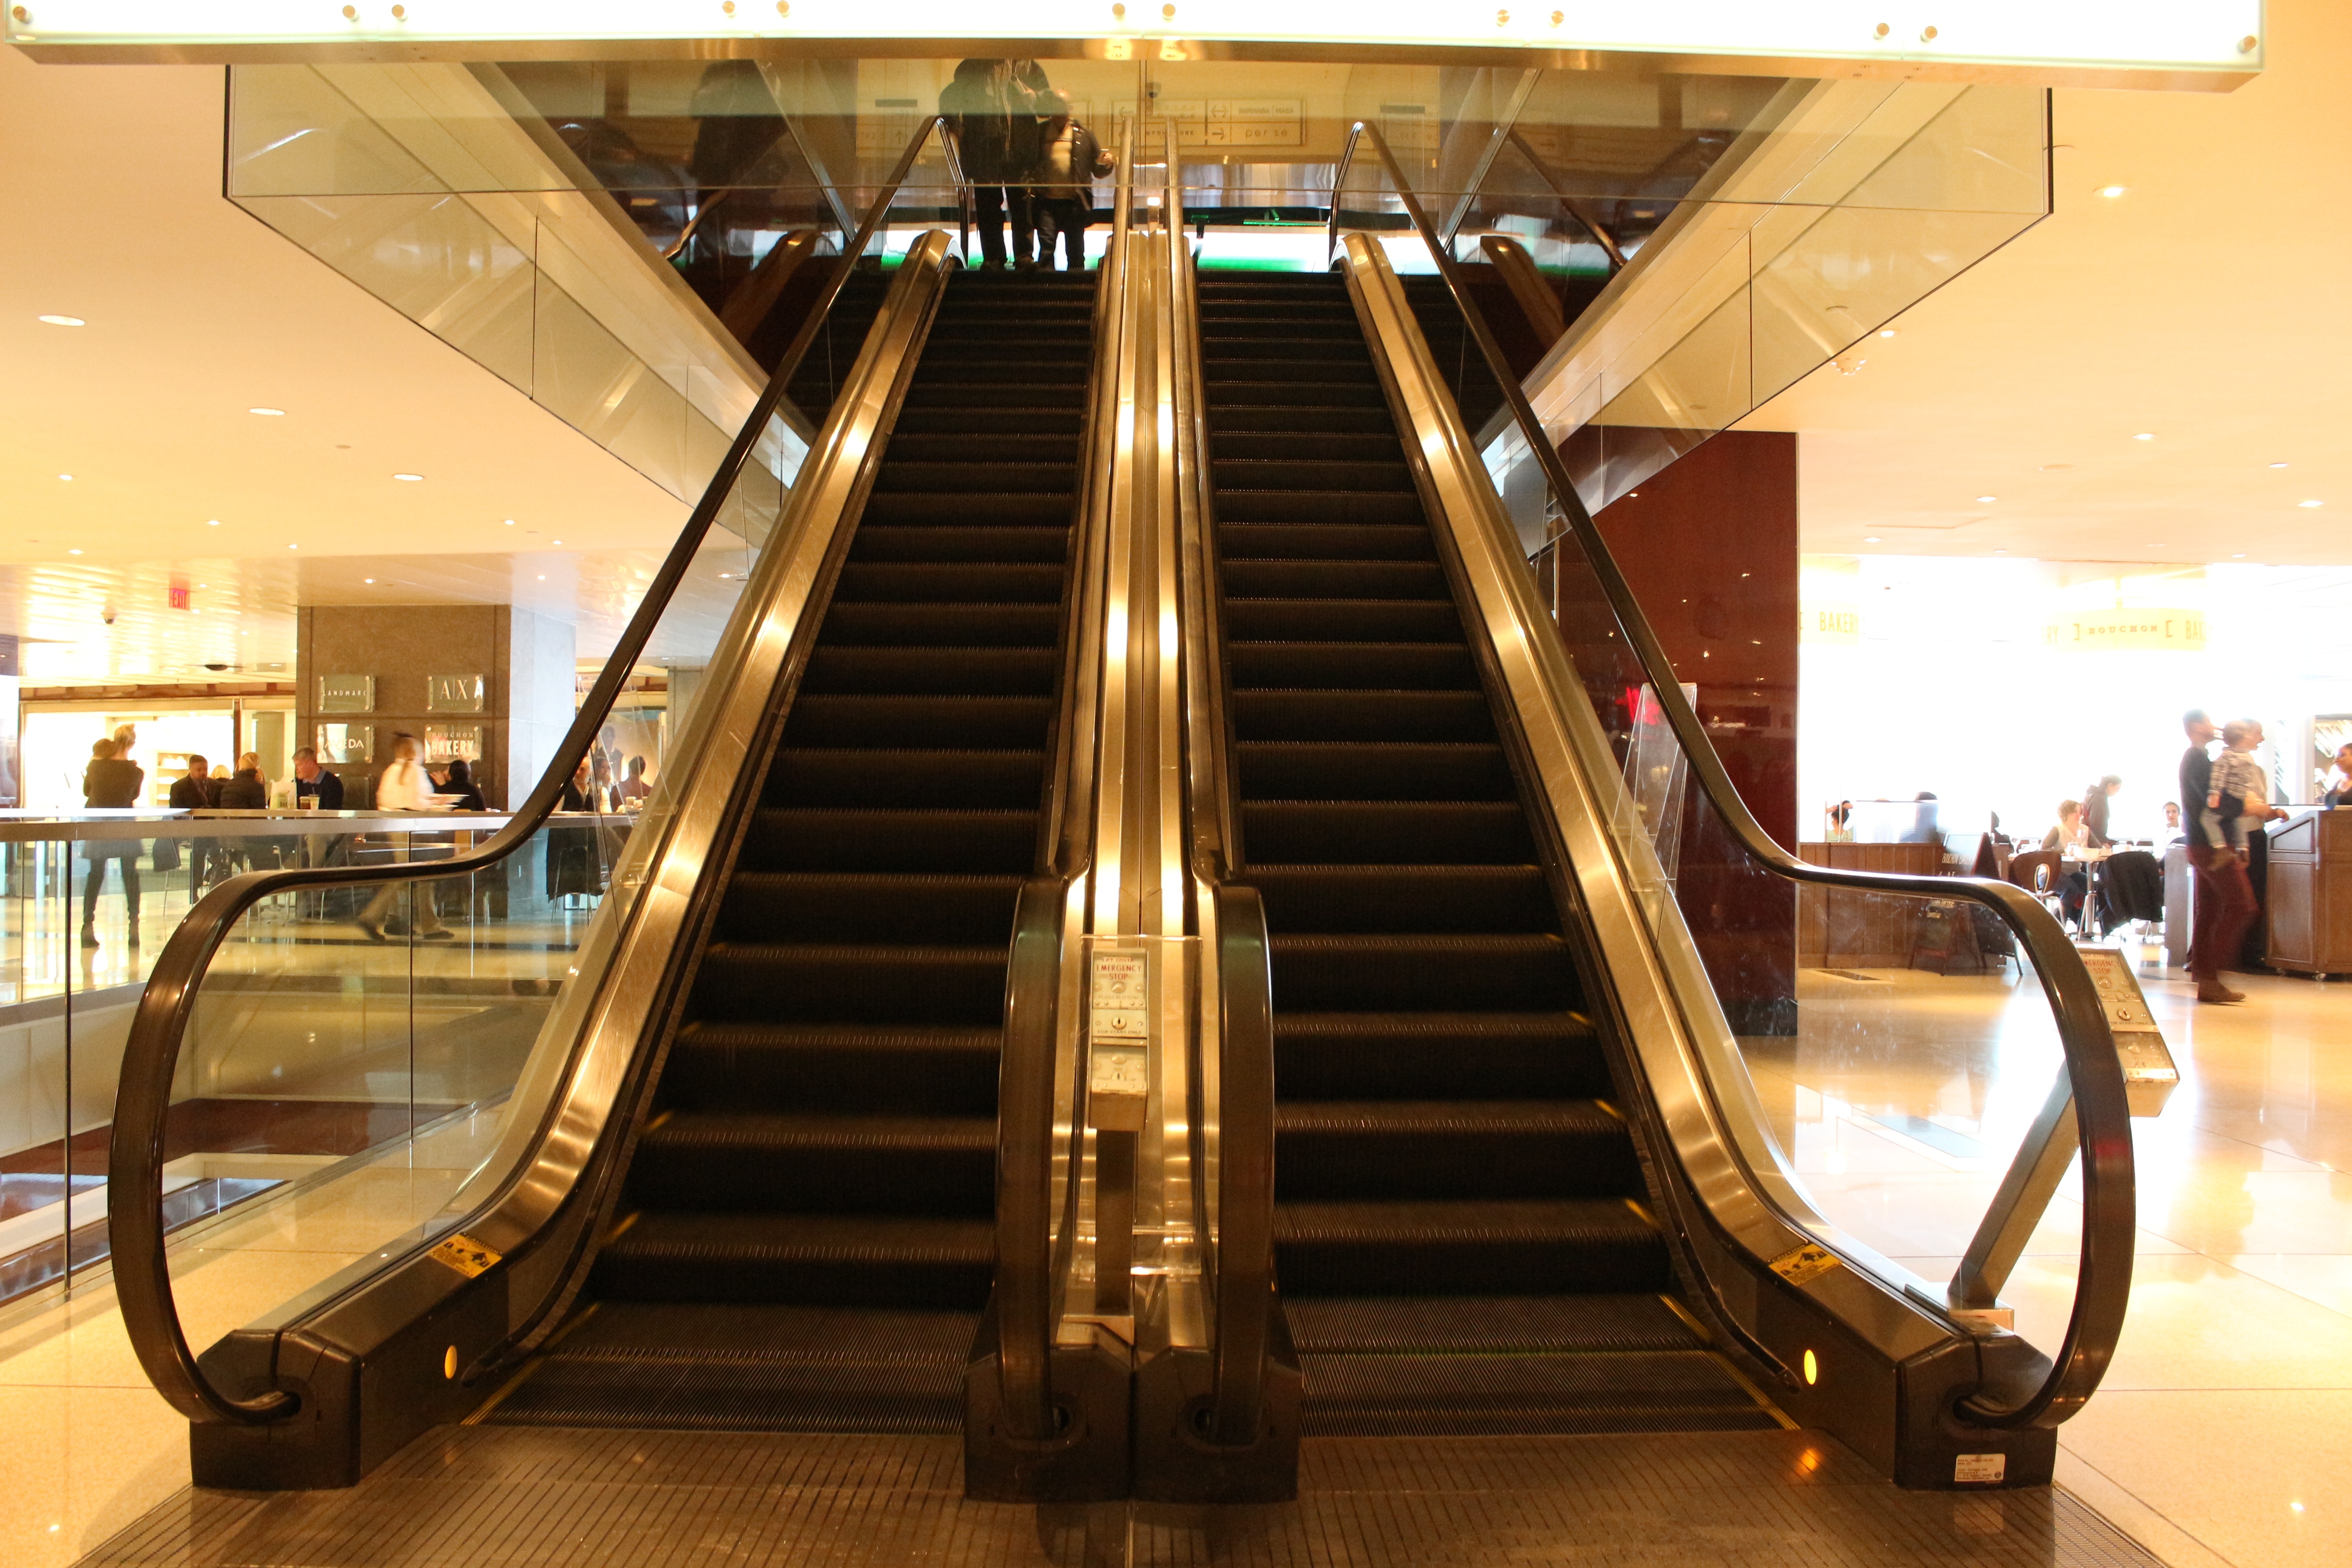
stair, step, staircase, airport, escalator, walk, transportation, stairway, moving, way, elevator, lobby